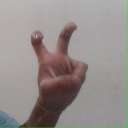
अक्षर: ई